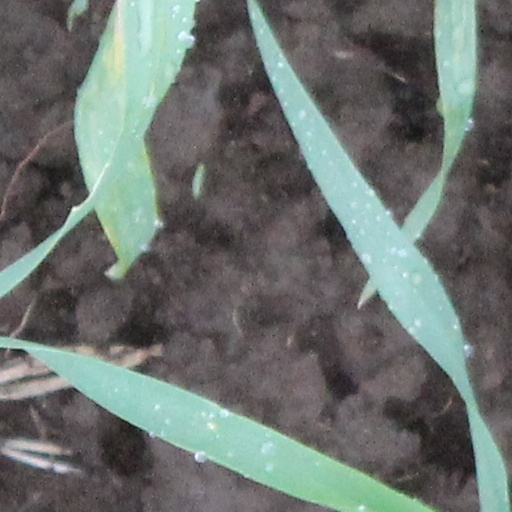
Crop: wheat